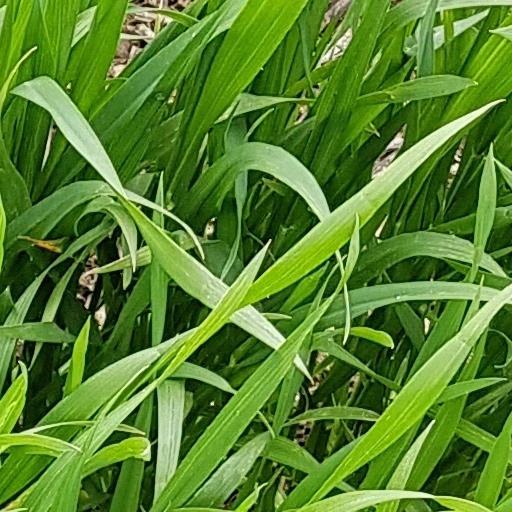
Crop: wheat